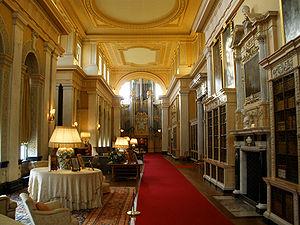
Nicholas Hawksmoor était un architecte britannique. Il fut l'élève de Christopher Wren, à qui l'on doit notamment la cathédrale Saint-Paul de Londres. Il conçut les tours de la façade de l'abbaye de Westminster à Londres et les plans initiaux de la Radcliffe Camera d'Oxford. Il participa également avec John Vanbrugh à l'élaboration des plans de Castle Howard.